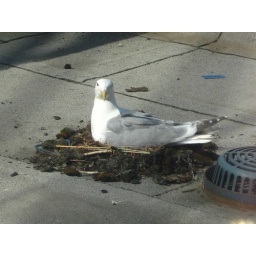
Day 8 060809 Seagull has spotted me in the window